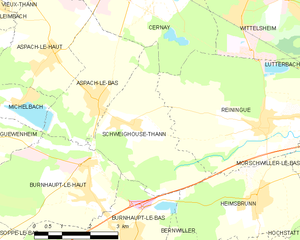
Carte des communes françaises